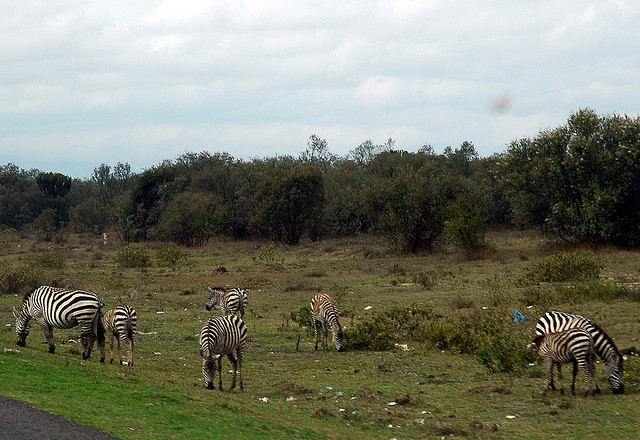
user: Given an image and a question. Answer the question in a short answer. Question: What are these animals called that are black and white stripped? Short Answer:
assistant: zebra